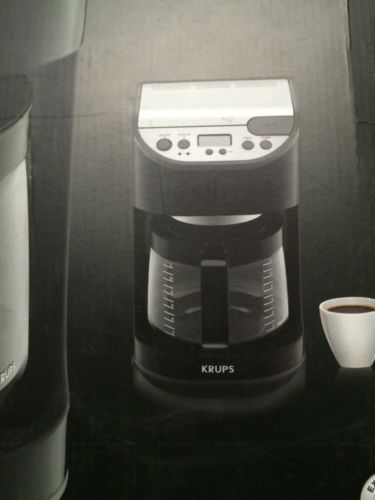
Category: coffee maker